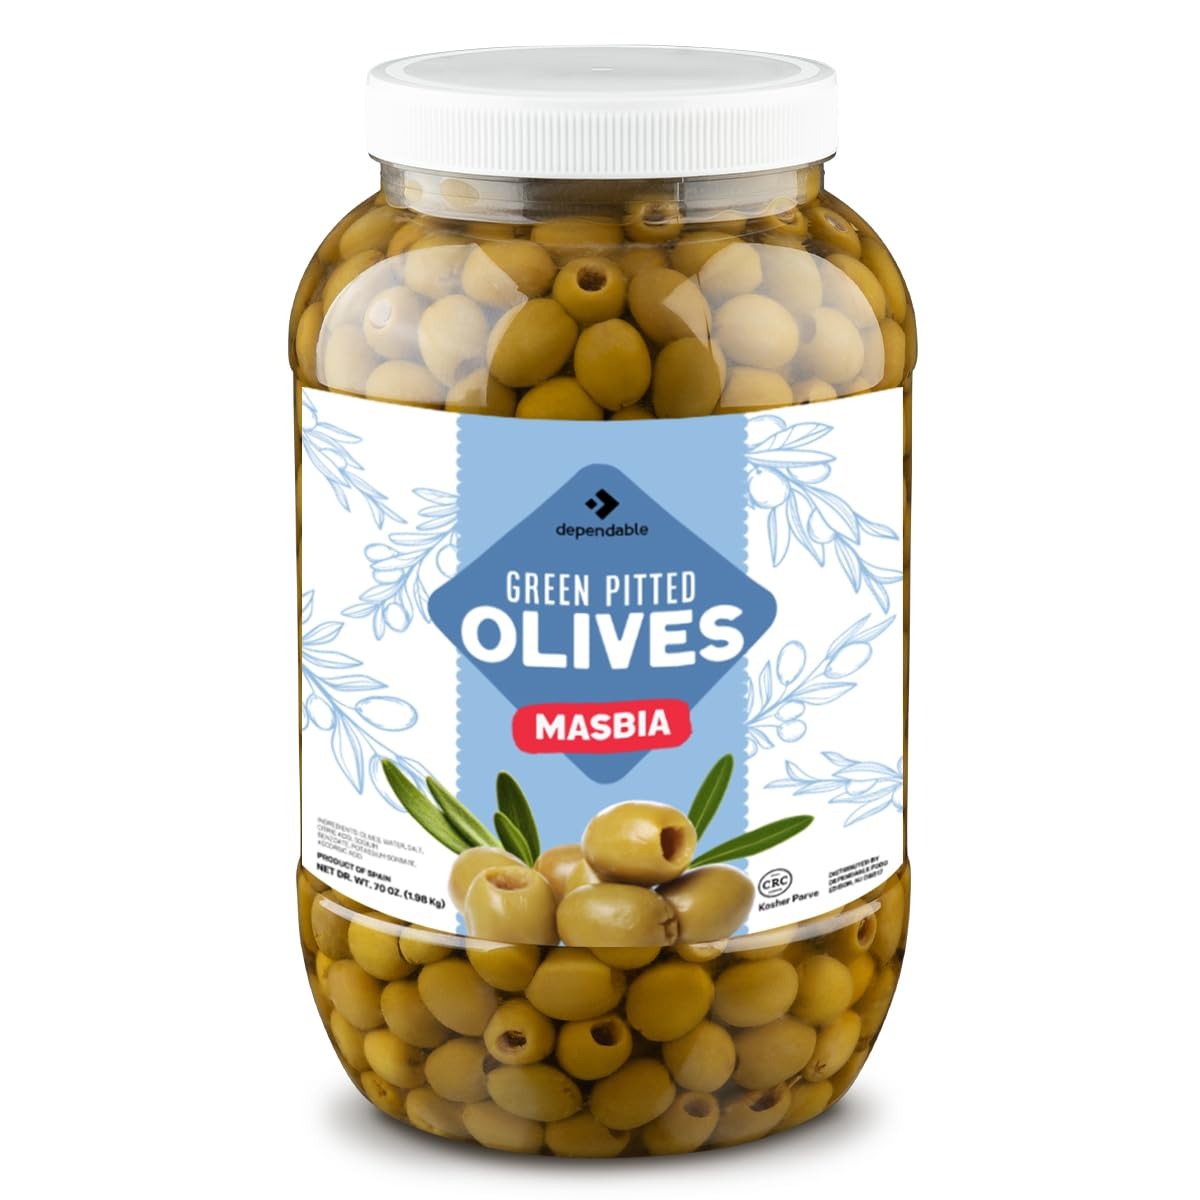
Item Name: Dependable Food Pitted Green Olives - 70 Oz. Drained Weight - Bulk Plastic Jar - Kosher Certified
Bullet Point 1: Premium Green Olives: Enjoy the delicious taste of premium green olives, expertly pitted for your convenience.
Bullet Point 2: Generous Quantity: Indulge in a substantial 70 oz drained weight, ensuring you have an ample supply of these flavorful olives for all your culinary creations.
Bullet Point 3: Convenient Pitting: Save time and effort with our pitted green olives, ready to use straight out of the jar for your convenience.
Bullet Point 4: Kosher Certified: Trust in our commitment to quality and tradition with our kosher-certified olives, ensuring the highest standards of purity and authenticity.
Bullet Point 5: Versatile Usage: Elevate your dishes with the vibrant flavors of our pitted green olives; perfect for salads, appetizers, pizzas, and more.
Product Description: Experience the crisp and refreshing taste of Dependable Foods Pitted Green Olives. Handpicked and pitted for your convenience, these premium olives are perfect for adding a burst of flavor to your favorite dishes. Each jar contains a generous 70 oz drained weight of these delicious green olives, providing you with an ample supply for all your culinary endeavors. Whether you're creating a Mediterranean-inspired salad, topping a homemade pizza, or simply snacking straight from the jar, our pitted green olives are sure to impress. Our olives are kosher certified, reflecting our commitment to quality and adherence to traditional standards. You can trust Dependable Foods for the highest quality olives that meet the strictest dietary requirements. Elevate your culinary creations with Dependable Foods Pitted Green Olives. From appetizers to main courses, these versatile olives are the perfect addition to any dish, providing a burst of flavor and a touch of Mediterranean charm.
Value: 70.0
Unit: Ounce

Price: 31.99